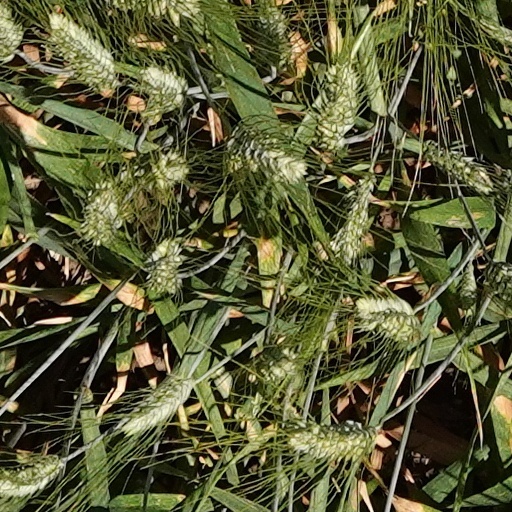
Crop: wheat